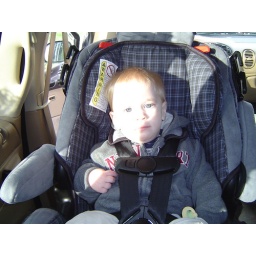
Dillon in his new big boy car seat